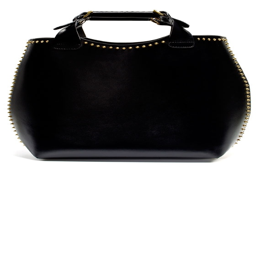
person - if they still had this in stock , i would have it .